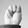
ASL letter: M